South Orange, New Jersey

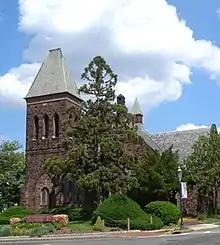
First Presbyterian Church

A deed of 1800 locates a property as being in "the Township of Newark, in the Parish of Orange, at a place called South Orange", marking the end of the name Chestnut Hills. Orange had been named after the ruler of England, William of Orange. Most of modern South Orange became part of Orange Township in 1806, part of Clinton Township in 1834, and part of South Orange Township in 1861. South Orange Village split off from South Orange Township in 1869 due to the desire for extensive privileges in the conduct of public affairs. South Orange Village became a haven for those who wanted freedom from the commotion of city life after the end of the American Civil War. A majority of South Orange Township became what is now known as Maplewood, New Jersey. Gordon's Gazetteer circa 1830 describes the settlement as having "about 30 dwellings, a tavern and store, a paper mill and Presbyterian church".